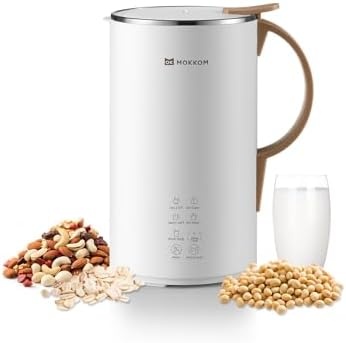
OK MOKKOM Automatic Nut Milk Maker 20 oz Soy Milk Maker, Homemade Almond, Oat, Coconut, Soy, Plant-Based Milk Dairy Free Beverages, Almond Milk Maker with Delay Start/Boild Water/Self Clean - White
【Dairy-Free Nut Milk Maker】OK MOKKOM nut milk maker can make smooth, rich, and creamy milk by crushing the nuts, grains, and seeds. Not only it can make dairy-free almond milk, soy milk, oat milk, and cashew milk, but also it can make smoothies, cold plant-based beverages, and hot chocolate. You can make different kinds of homemade plant-based milk or beverages to suit your taste 【Powerful & Superfine Gringding】This nut milk maker uses a unique and customized 4-leaf stainless steel layered blade, which can pulverize nuts, seeds, and grains powerfully, resulting in smooth and creamy nut milk. The built-in quadrilateral stirring column can make the Ingredients collide repeatedly. Which ensures the smooth taste of the beverage, the nut milk is super fine and can be drunk directly without filtering 【Multi-function Automatic Program】OK MOKKOM nut milk maker can skip the soaking process, easy to make various plant-based milk. The Room Temperature setting is specially used for almond milk, juicer, and other chilled nut milk; Warm (140℉) for warm beverages like oat milk; Hot (212℉) for making soy milk, rice milk, and hot chocolate. Moreover, it has Boil Water and keeps warm for 2 hours, Self-clean for a 90s rinse cycle and saves you time 【Delay Time Design】the machine is equipped with a delay function, has 7 hours, 9 hours, and 11 hours for your choice, you can preset the machine in the evening and then you can enjoy the soybean milk the next morning, convenient and time-saving for you, suitable for a busy workday 【Compact & Portable】The capacity of this nut milk maker is 20oz(600ml), enough to serve 2-3 people, the compact size design won’t take up too much space, which is very convenient to store in a small kitchen or carry to travel
Brand: MOKKOM
Category: Home & Garden > Kitchen & Dining > Kitchen Appliances > Soy Milk Makers